PowerBook Duo

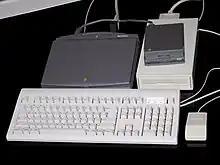
Mini Dock

The Mini Dock was a port expander for the PowerBook Duo and was popularly offered by many third-party manufacturers and Apple. When attached, the PowerBook Duo could be plugged into various standard desktop devices including SCSI, Apple Desktop Bus (ADB), serial, floppy disk, external speakers, and an external display. This type of dock also allowed the Duo's internal LCD and battery to be used. Third-party contributions to the Mini Dock added a variety of specialized custom options including Ethernet connectivity, NTSC and PAL video ports. The only significant difference between these docks and a full desktop configuration was the lack of custom PDS or NuBus expansion slots, which were included on all standard desktop Macs, a shortfall made up in task-specific third-party dock offerings.